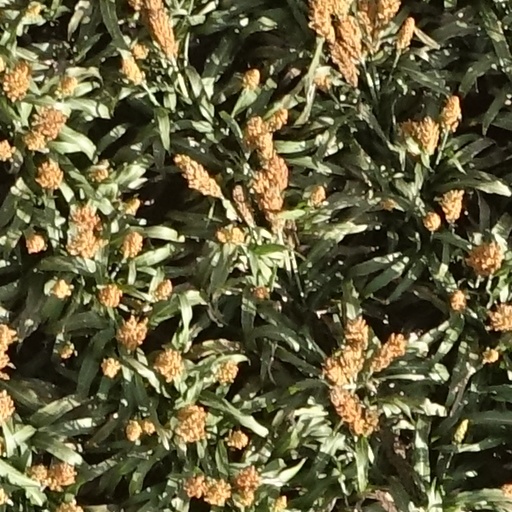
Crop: sorghum